Rachel Kealaonapua O'Sullivan

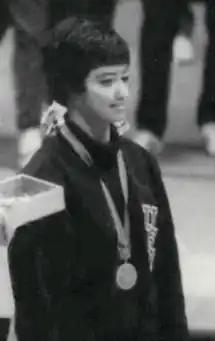
O'Sullivan at the 1968 Olympics

Rachel Kealaonapua "Keala" O'Sullivan (later Watson; born November 3, 1950) is an American former diver. In 1965, she won the U.S. Junior AAU one-meter board diving championships. She represented the United States at the 1968 Olympics, where she earned a bronze medal in three-meter springboard; this made her the first Hawaiian athlete to medal in diving. She is of European, Native Hawaiian and Tahitian descent.